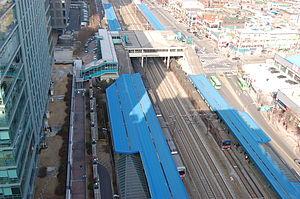
Complexe numérique de Gasan est une station sur la ligne Gyeongbu et sur la ligne 7 du métro de Séoul, dans l'arrondissement de Geumcheon-gu.